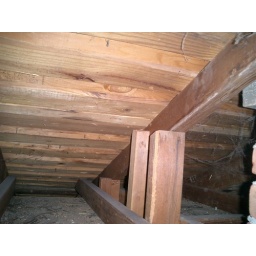
This is the insulation I added above the bedroom in a small cape house